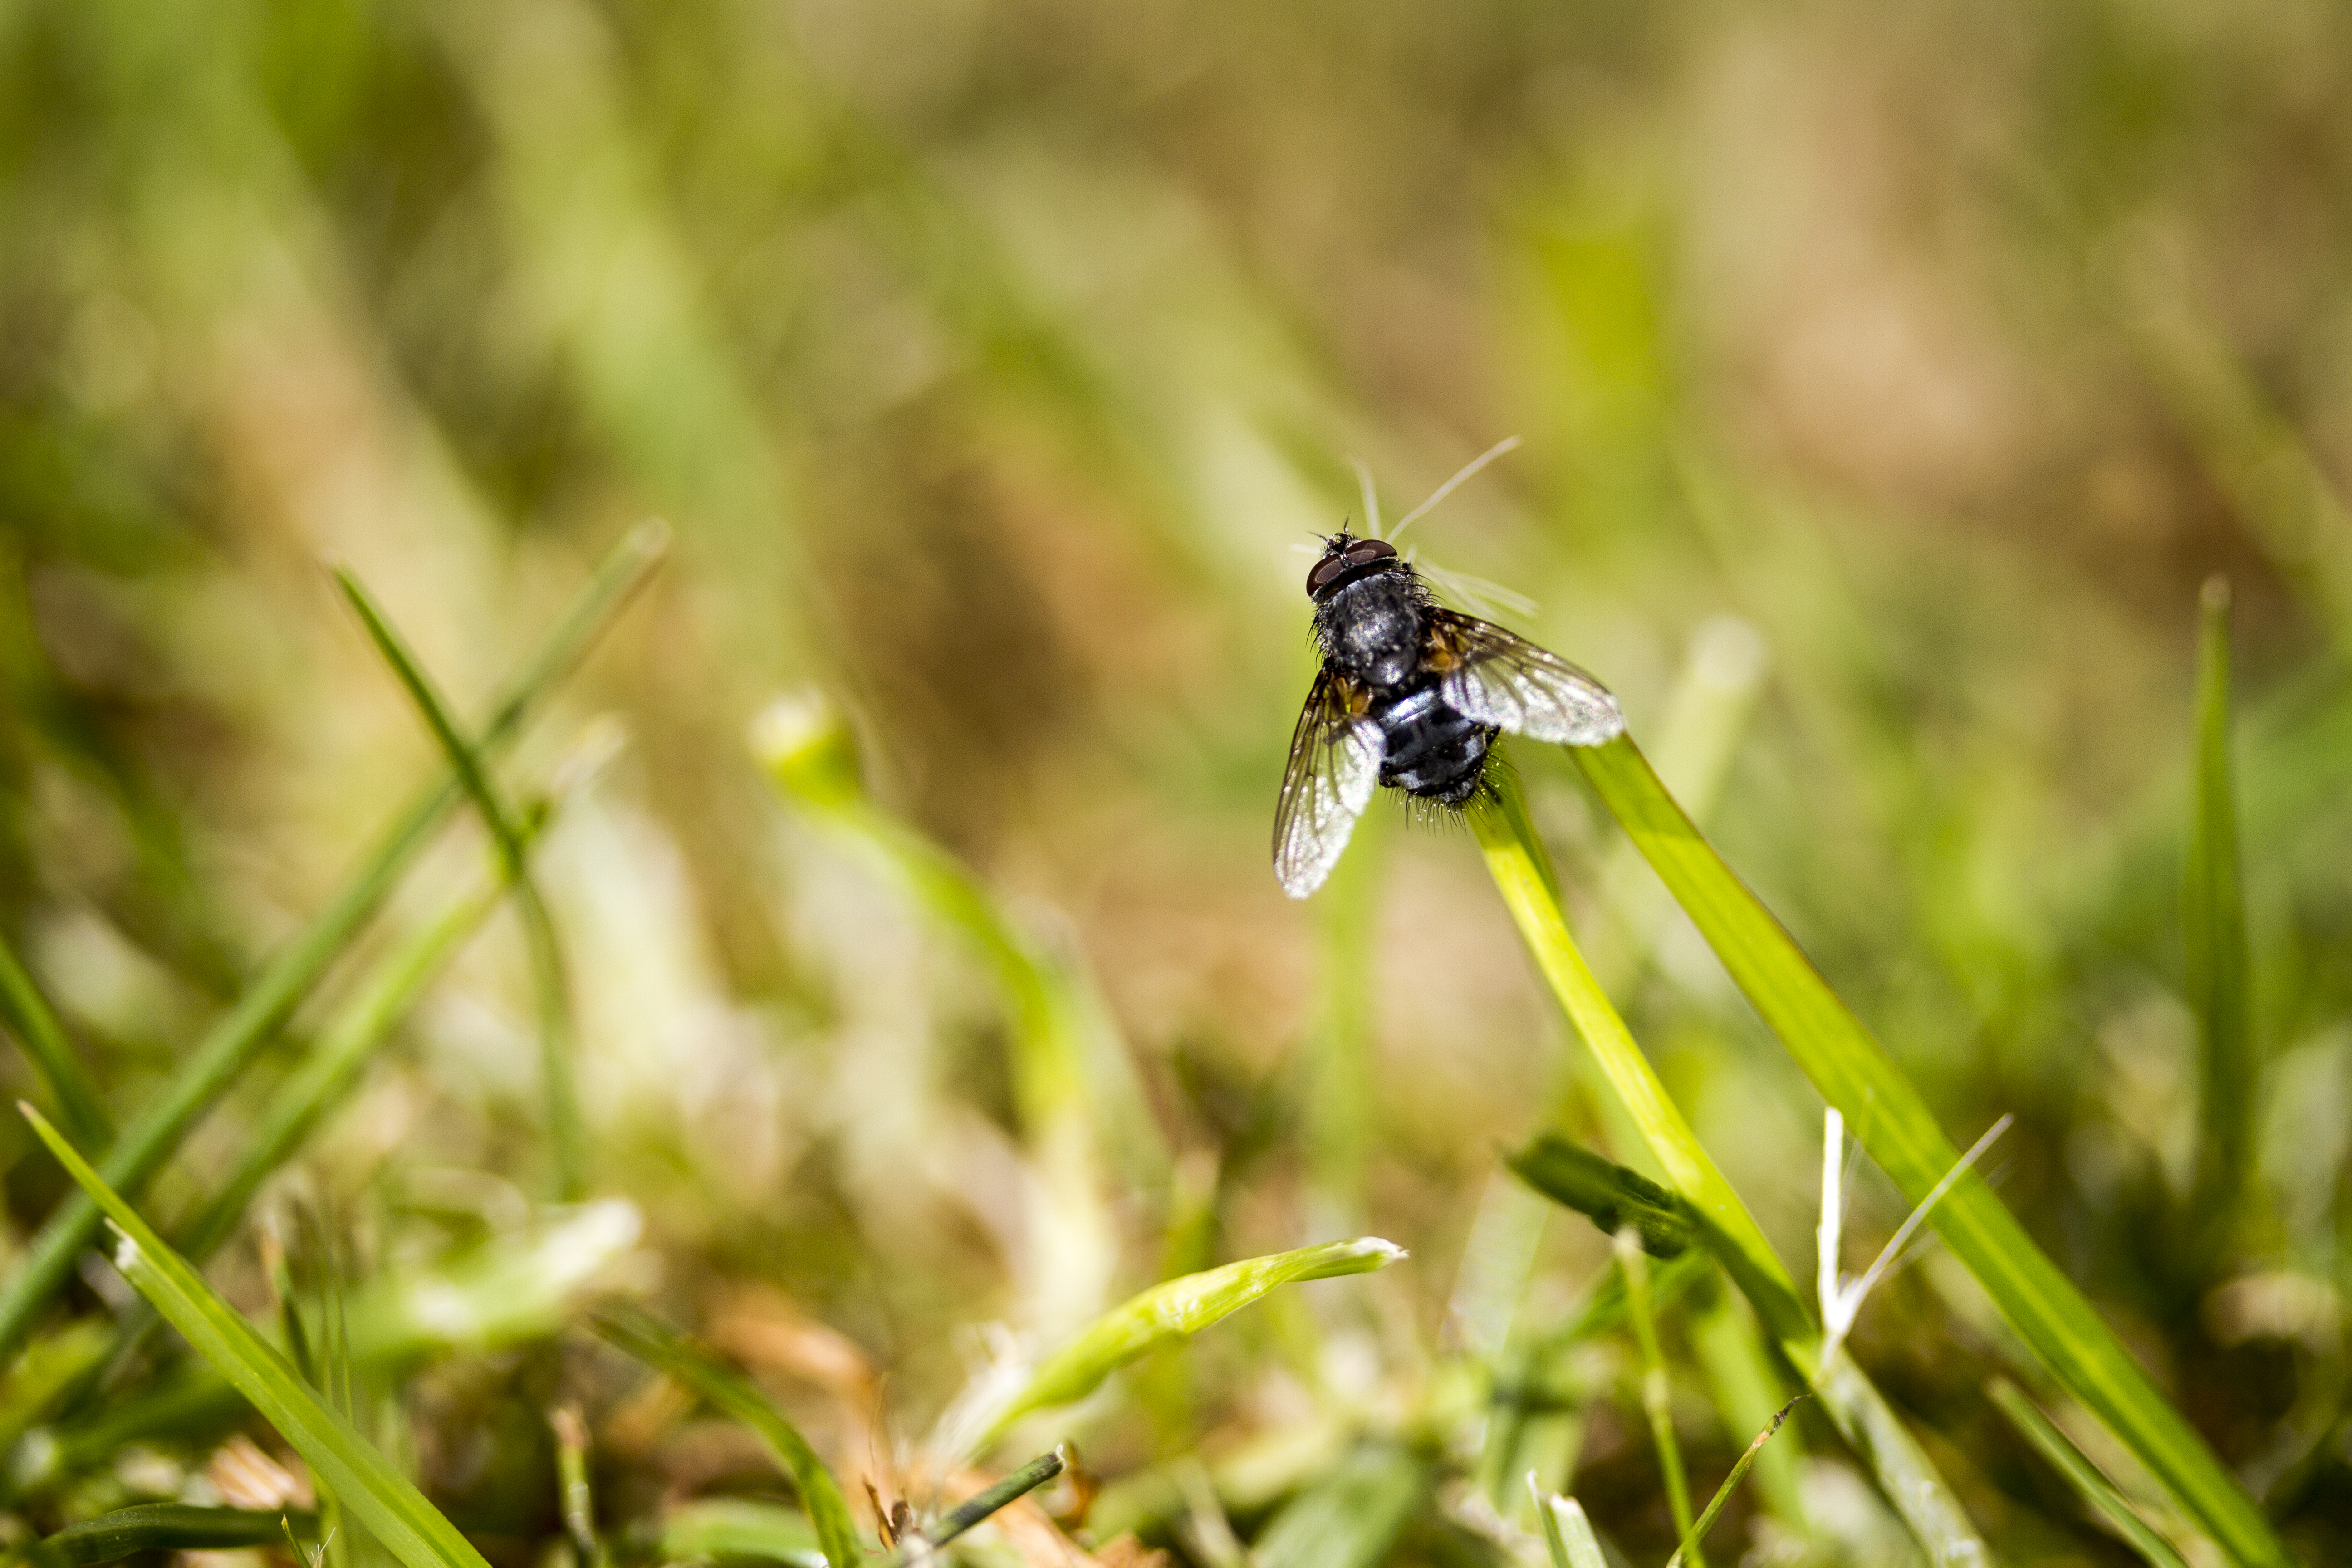
nature, grass, plant, meadow, leaf, flower, wildlife, green, insect, flora, fauna, invertebrate, wildflower, close up, uk, bee, nectar, peterborough, macro photography, honey bee, pollinator, membrane winged insect